Bump and hole

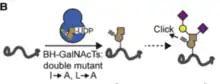
Hole-modified BH GalNac-Ts paired with UDP-GalNac analogs to tag GalNac T substrates to be visualized with click chemistry.

The "N-"Acetylgalactosaminyl transferase (GalNac Ts) family transfers N-Acetylgalactosamine to the Ser/Thr side chains (O-linked glycosylation) of its substrates, using UDP-GalNac as a cofactor. Like kinases, substrate profiling for specific isoforms of GalNac Ts has been difficult to achieve. The absence of a glycosylation consensus sequence and the variability of glycan elaboration pose a challenge to studying O-GalNac glycoproteins. Further, GalNac transferase knockout strategies are ineffective because the activity of isoforms in the family is both redundant and competitive, such that compensation occurs upon KO. Recently, Schumann et al. applied the bump-and-hole strategy to engineer bumped alkyne-containing UDP-GalNac analogs and double hole-modified I253A/L310A mutant GalNac Ts (BH GalNac Ts). The UDP-alkyne analogs were specific to complementary BH GalNac Ts, which were shown to maintain the biochemical competence of wild-type GalNac Ts, with regard to structure, localization, and substrate specificity. This bump-and-hole pair attached a bio-orthogonal label, visualizable through click chemistry, on the substrates of distinct GalNac T isoforms, deconvolving substrate profiles while displaying the complexity of glycan elaboration in the secretory pathway.